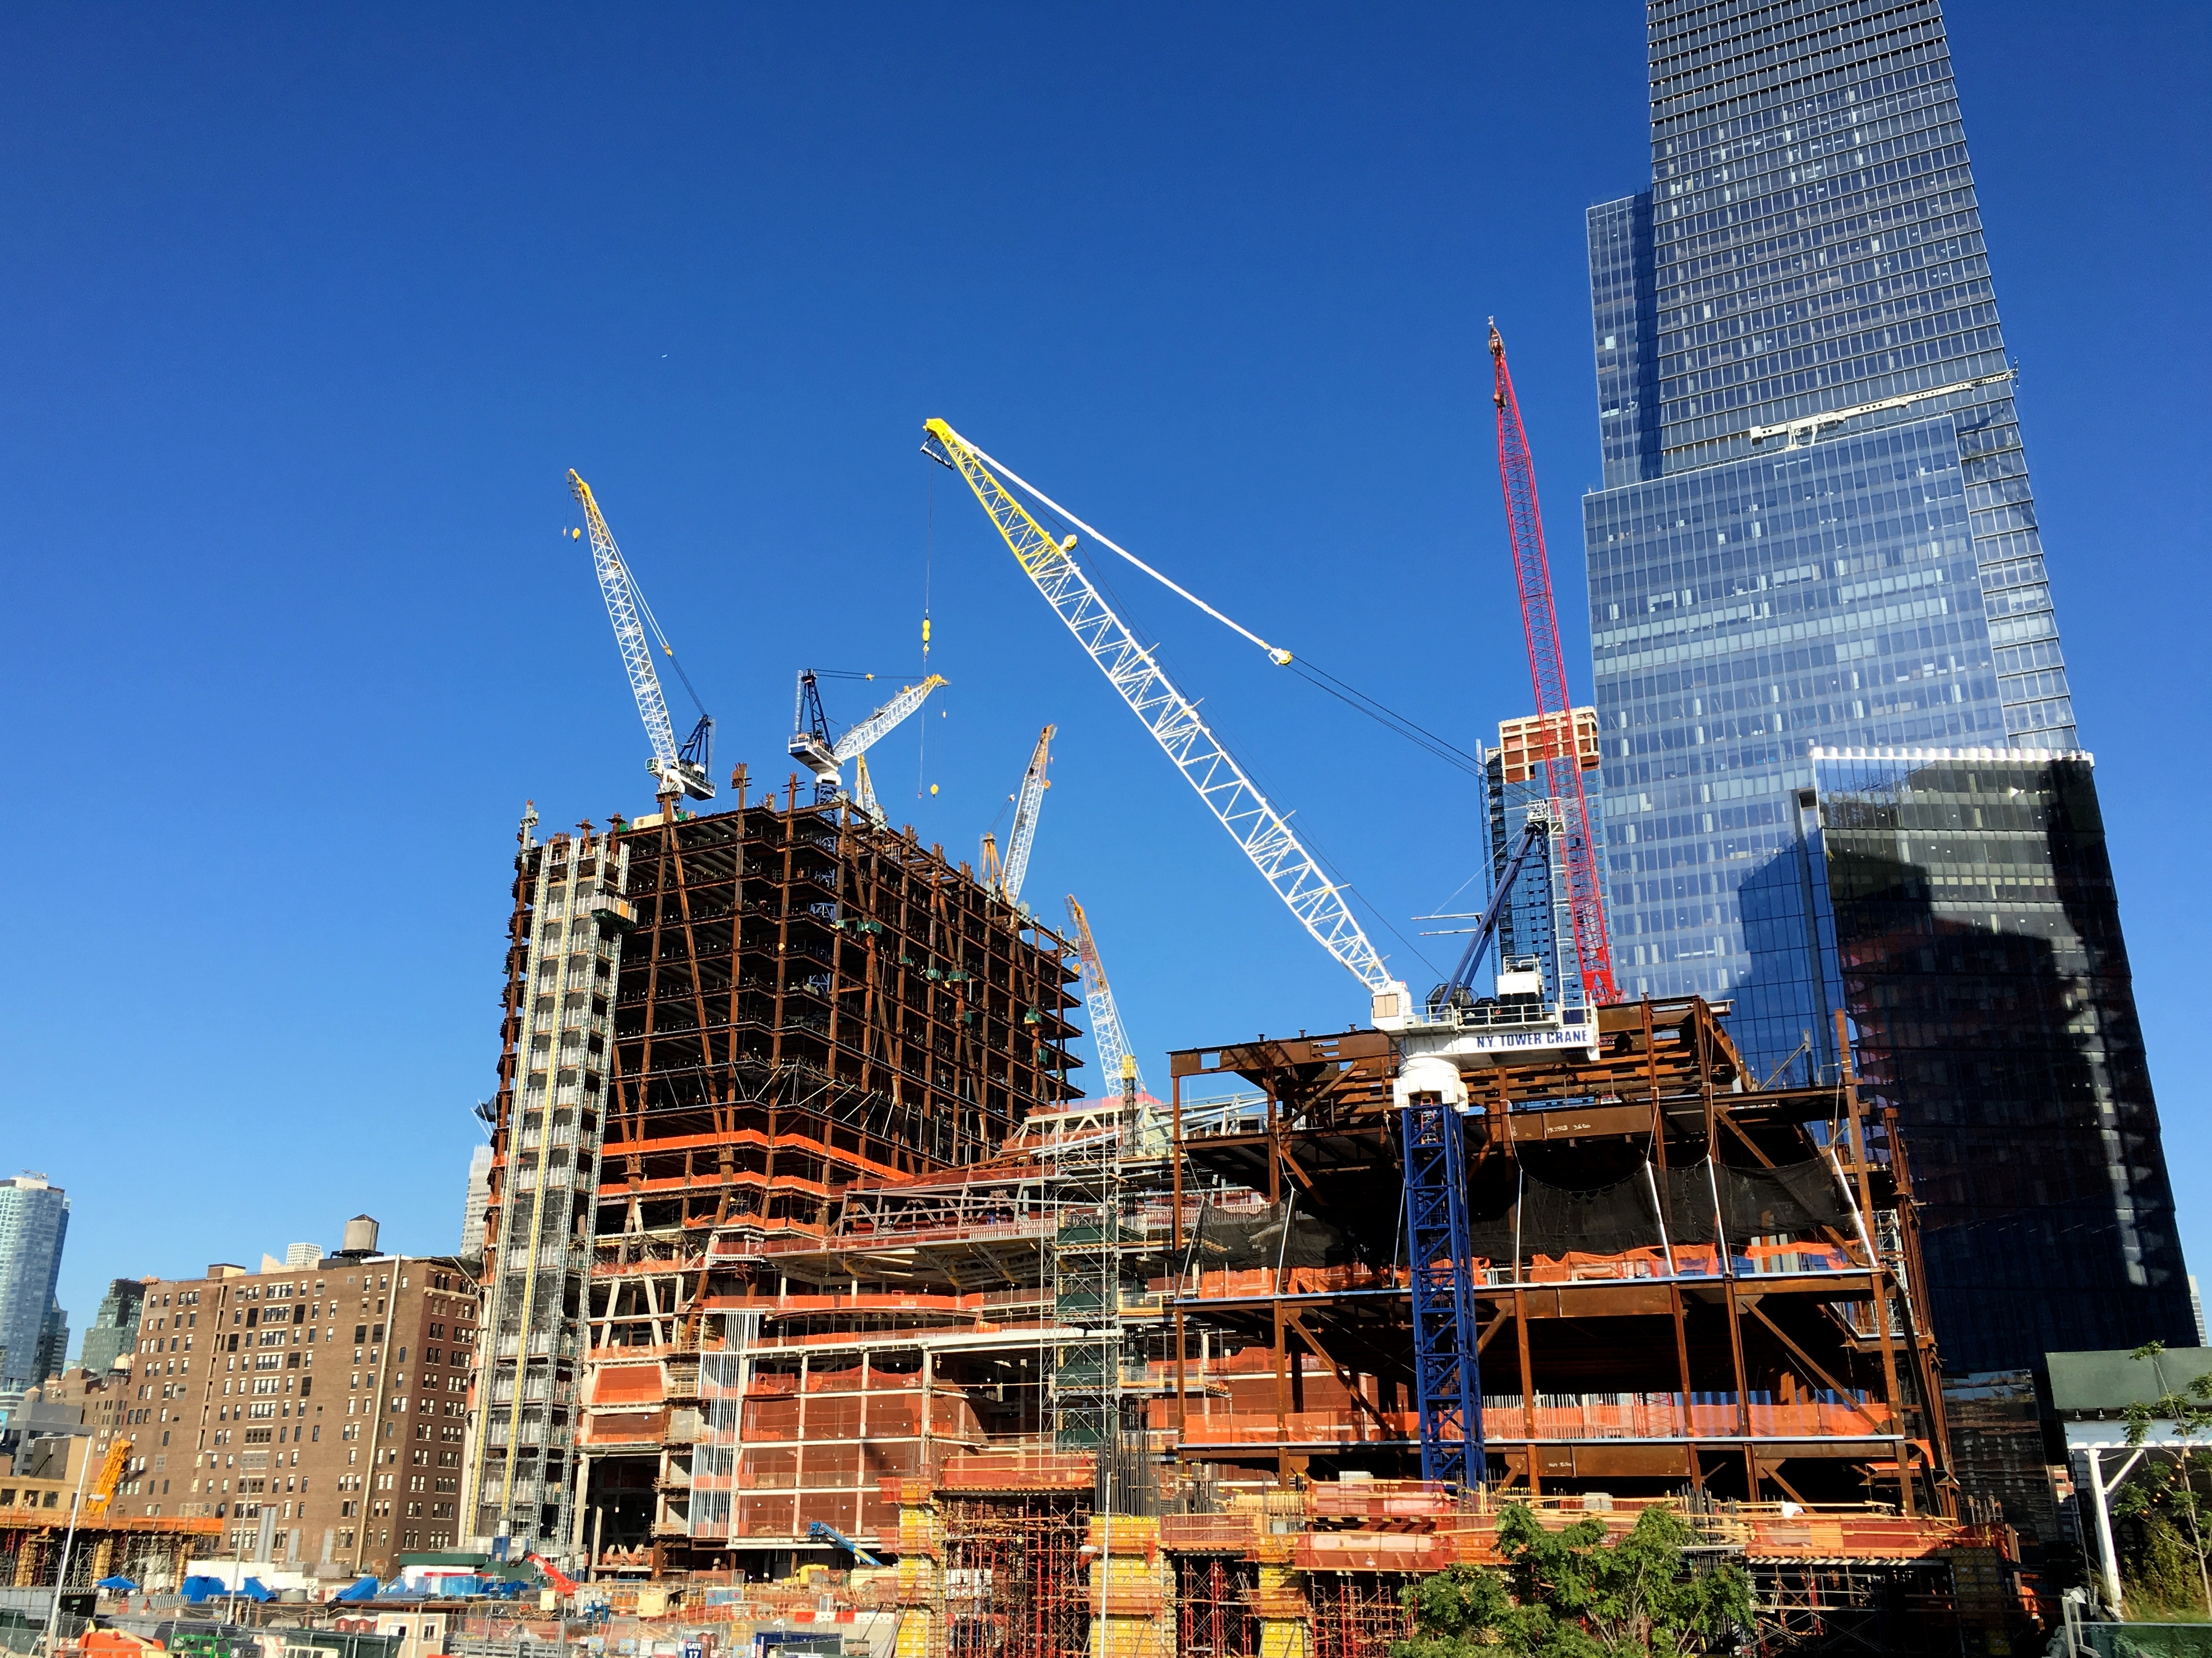
architecture, skyline, building, city, skyscraper, cityscape, downtown, construction, tower, landmark, facade, tower block, urban area, human settlement